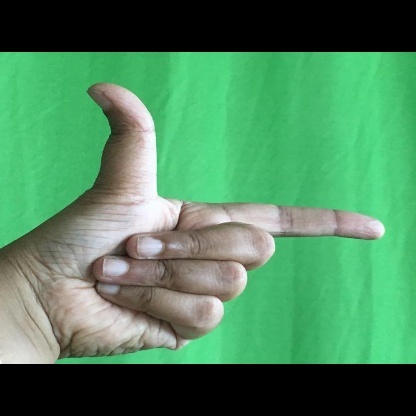
Mudra: Chandrakala